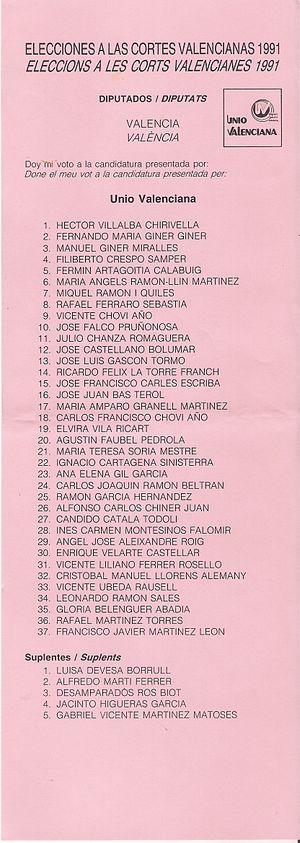
L’Union valencienne est un parti politique conservateur espagnol de la Communauté valencienne.